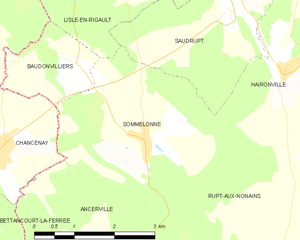
Sommelonne est une commune française située dans le département de la Meuse, en région Grand Est. En dialecte, le village se nommait Soumeloune.